Sergius and Bacchus

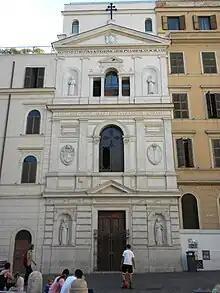
Church of Saints Sergius and Bacchus, Rome, Italy

In the Byzantine Empire, they were venerated as protectors of the army. A large monastery church, the Little Hagia Sophia, was dedicated to them in Constantinople by Justinian I, probably in 527. According to legend, during the reign of Justin I, his nephew Justinian had been accused of plotting against the throne and was sentenced to death, which was reversed after Sergius and Bacchus appeared before Justin and vouched for Justinian's innocence. He was freed and restored to his title of Caesar. Justinian, in gratitude, vowed that he would dedicate a church to the saints once he became emperor. The construction of this Church of Saints Sergius and Bacchus, between 527 and 536 AD (only a short time before the erection of the Hagia Sophia between 532 and 537), was one of the first acts of the reign of Justinian I.